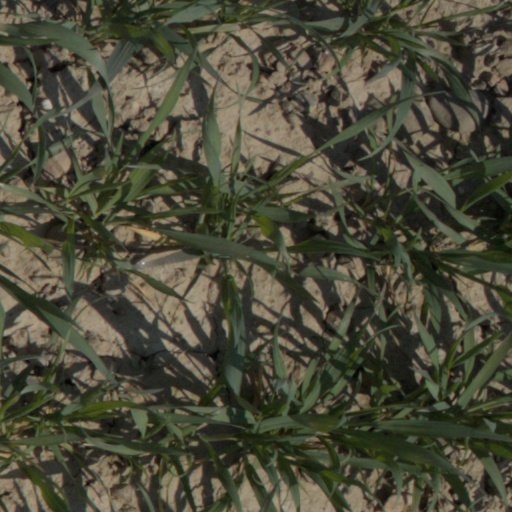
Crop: wheat